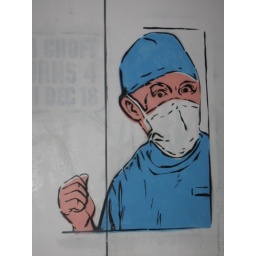
The graffitti sign for a bar in Melbs called The Croft Institute. Too cool for school man.